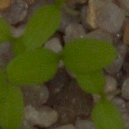
Label: common_chickweed